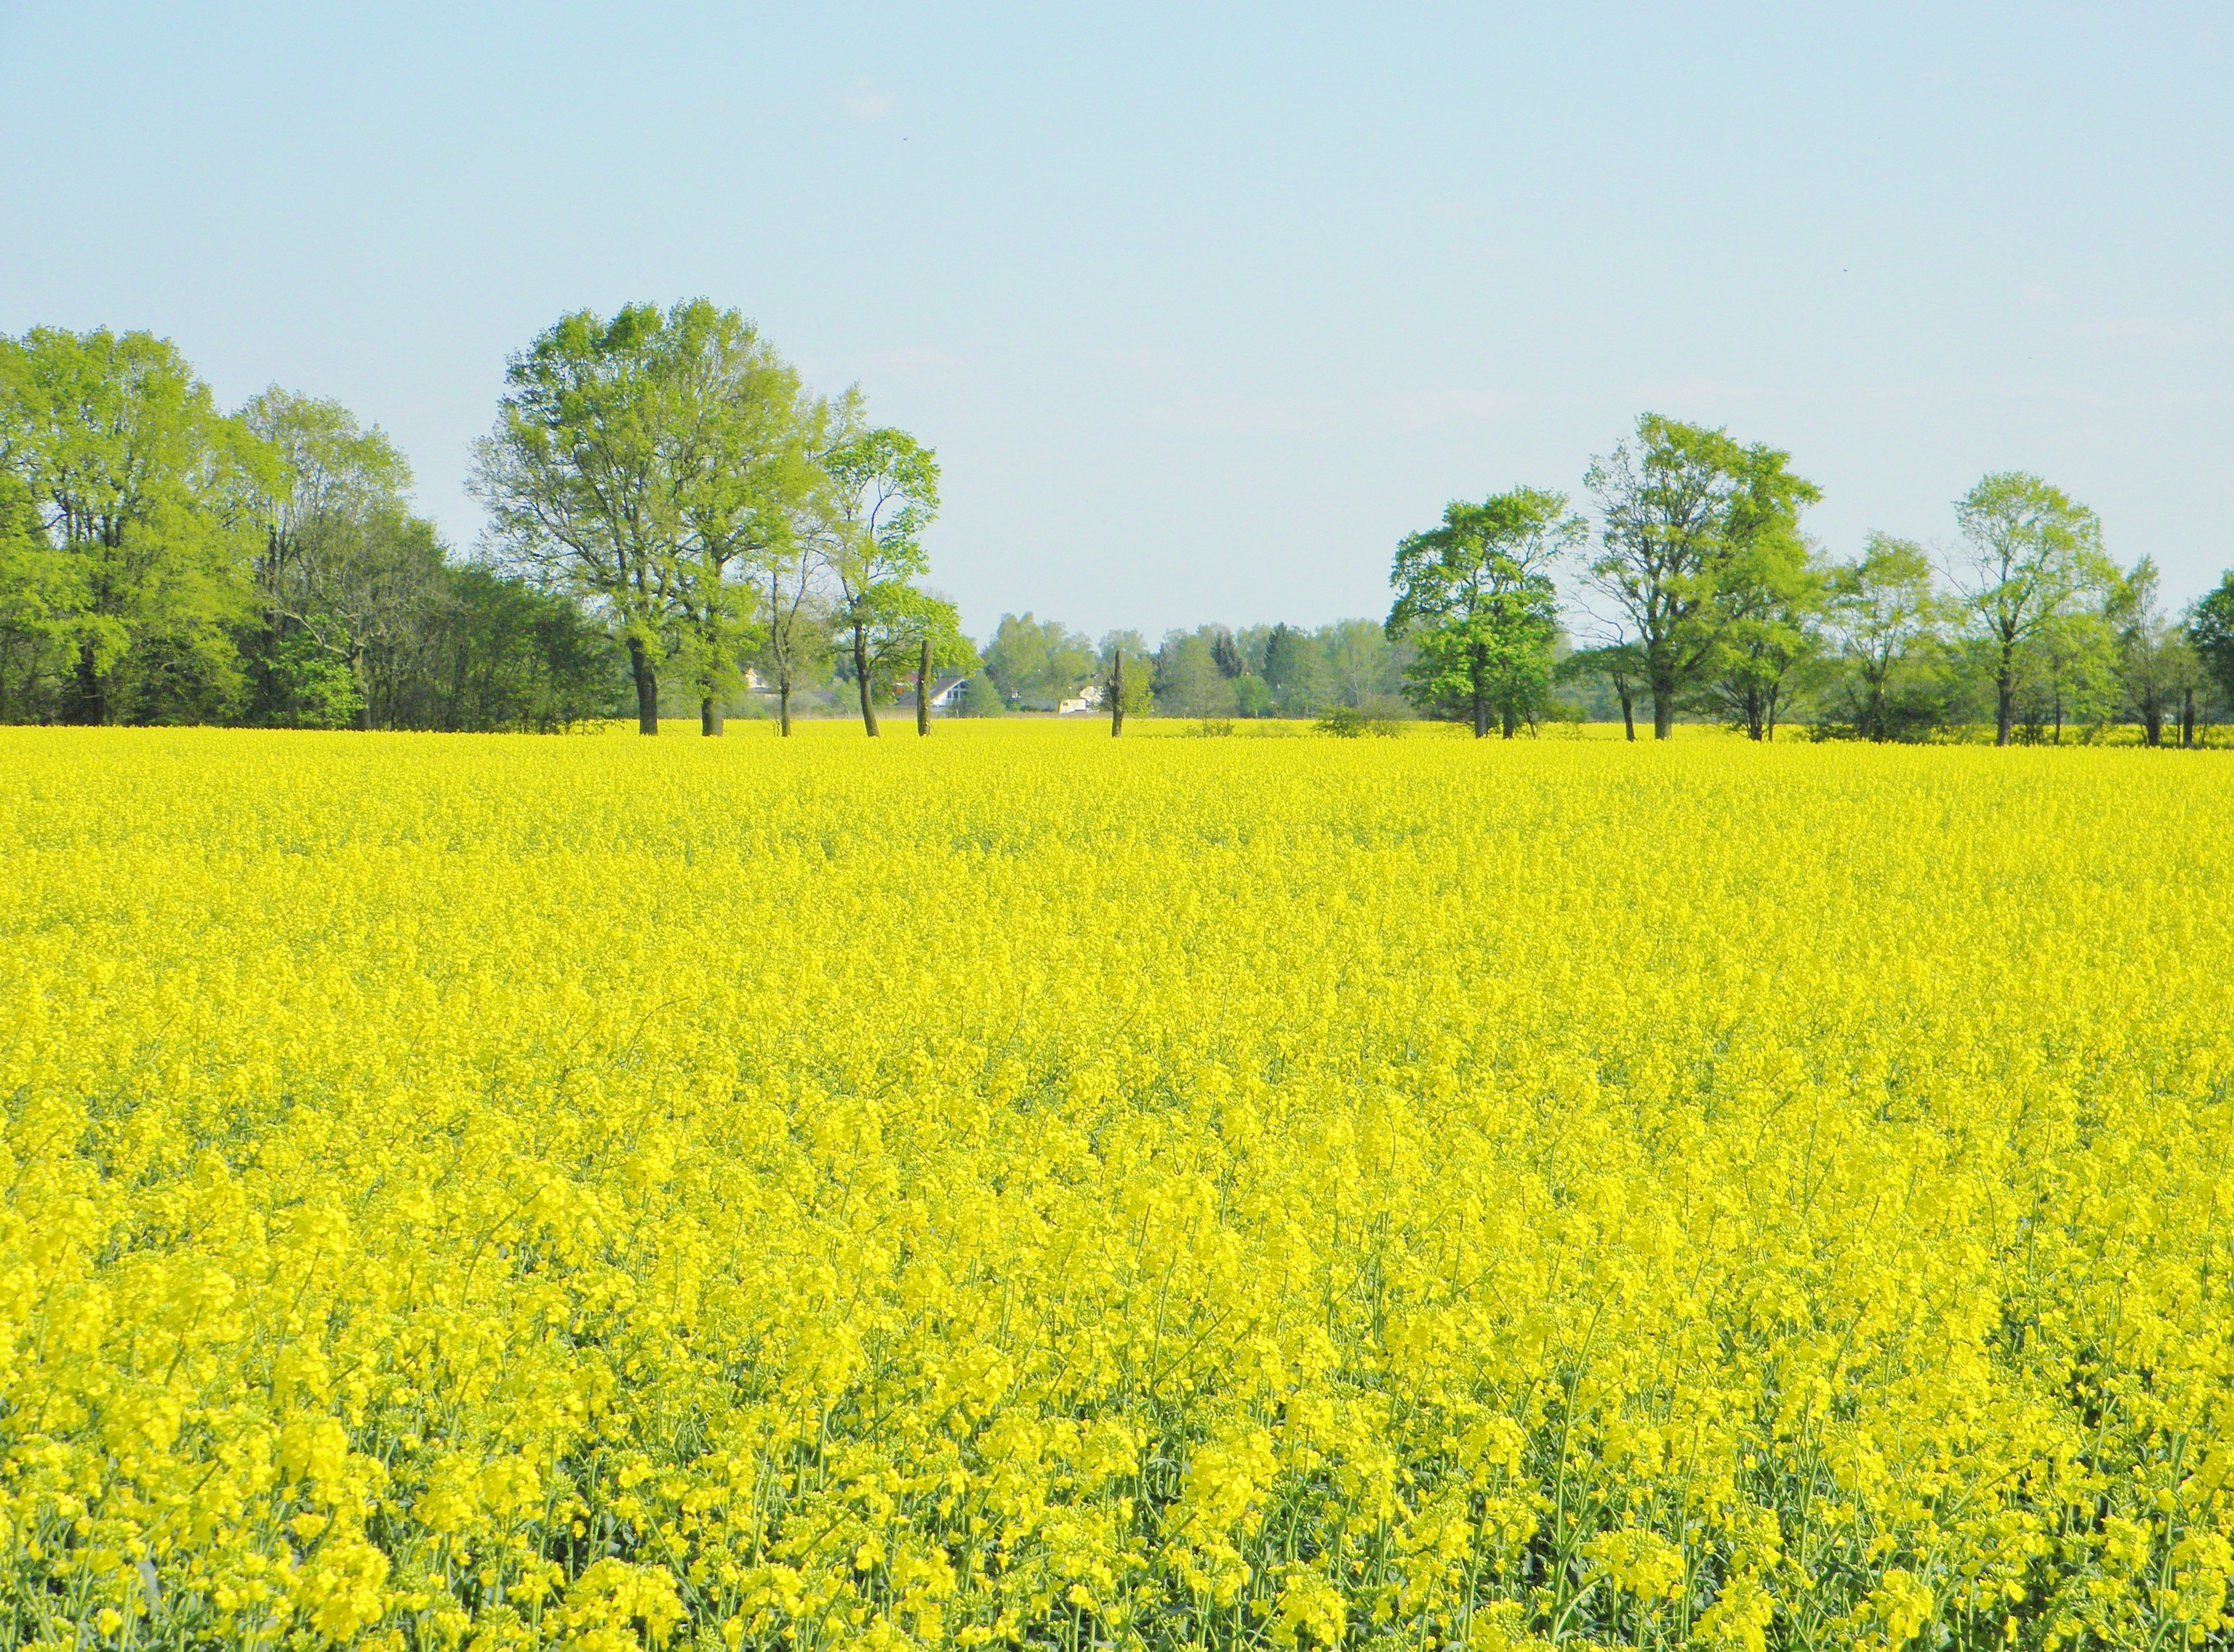
landscape, nature, blossom, plant, field, meadow, prairie, flower, bloom, food, produce, vegetable, crop, yellow, agriculture, plain, rapeseed, grassland, canola, brassica, rural area, oilseed rape, flowering plant, field of rapeseeds, grass family, land plant, mustard plant, mustard and cabbage family, brassica rapa